Sack of Dinant

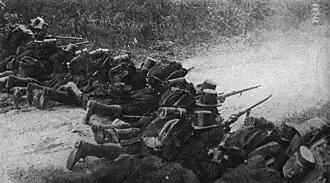
The "Garde Civique" in 1914 in Herstal

At 6 a.m. on August 15, the Germans commenced bombing both banks of the Meuse. The bombardment first targeted the civil hospital, despite its prominent red cross. The Château de Bouvignes, repurposed as a field hospital for wounded French soldiers, was similarly destroyed. The fighting intensified as the German forces captured the citadel overlooking the town and attempted to cross the Meuse. They were close to succeeding when the French Deligny division, newly authorized to intervene, used its 75 mm guns to silence the German artillery and help repel the assault.